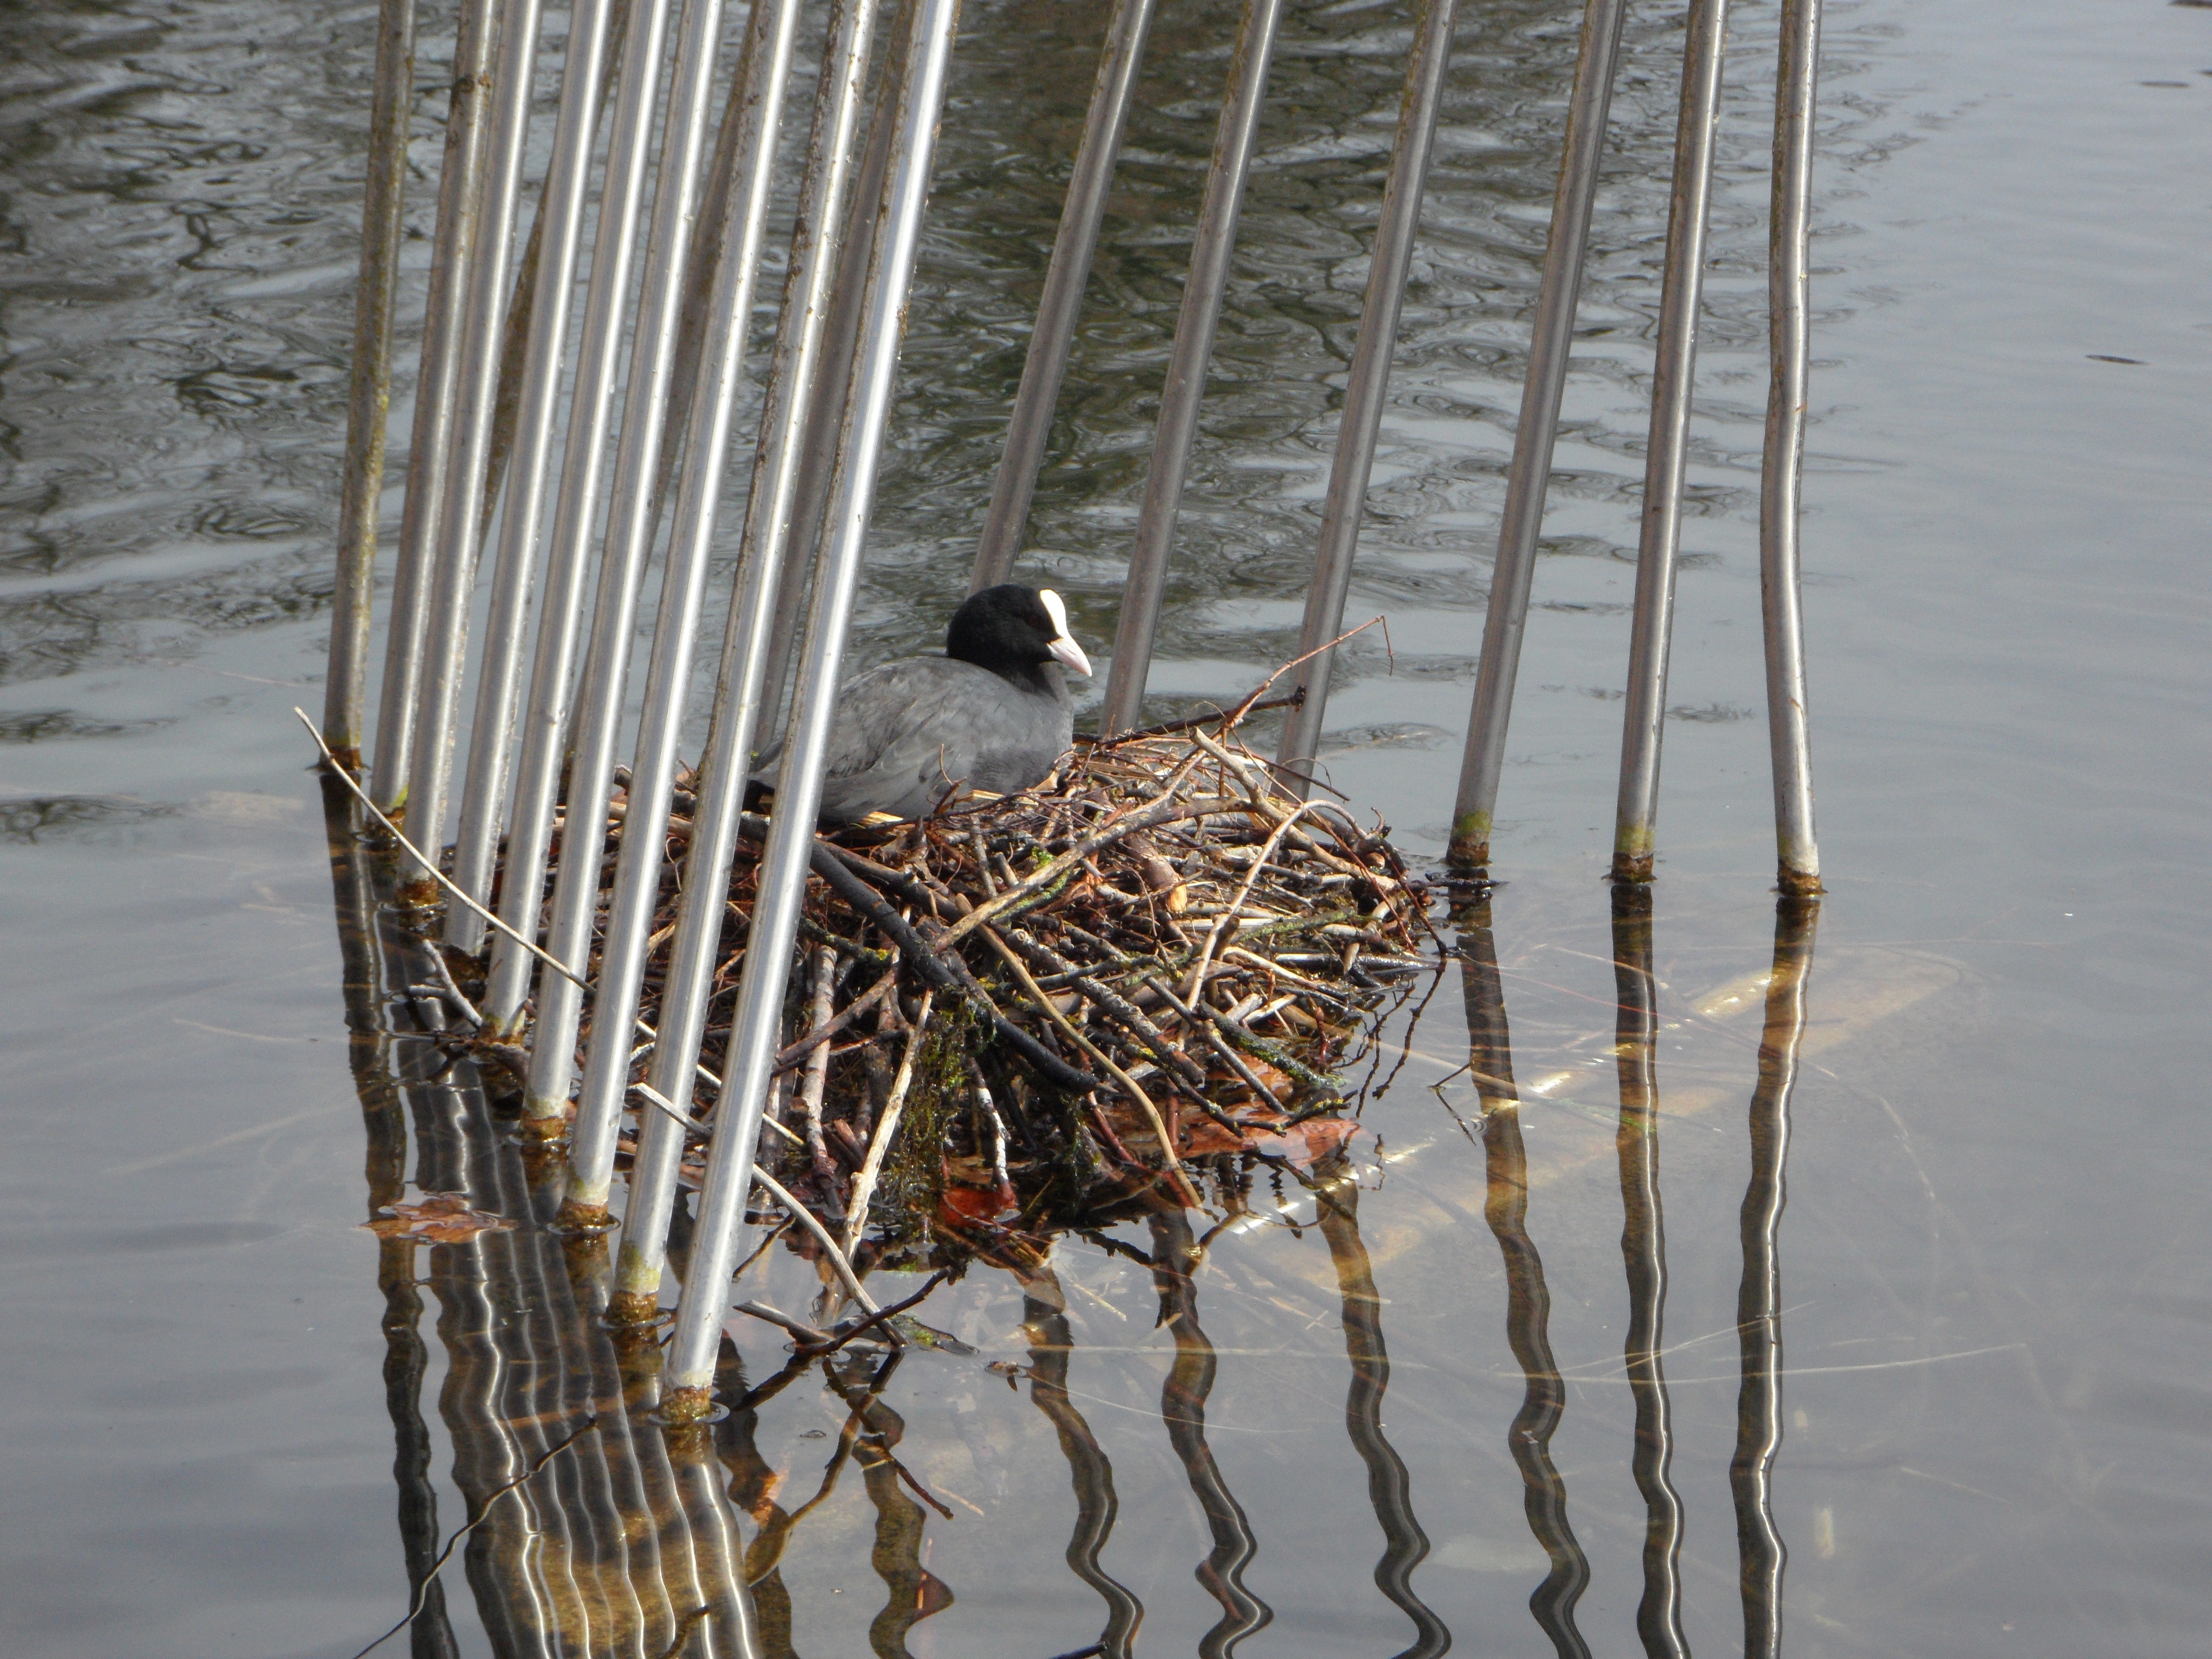
water, winter, bird, wing, wildlife, swim, reflection, fauna, cage, duck, waterfowl, nest, coot, water bird, shorebird, mirroring, breed, wrapped, water reflection, ralle, perching bird, ducks geese and swans